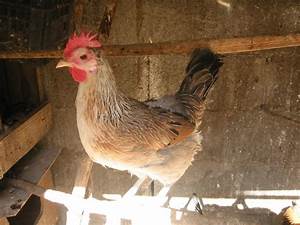
Label: chicken